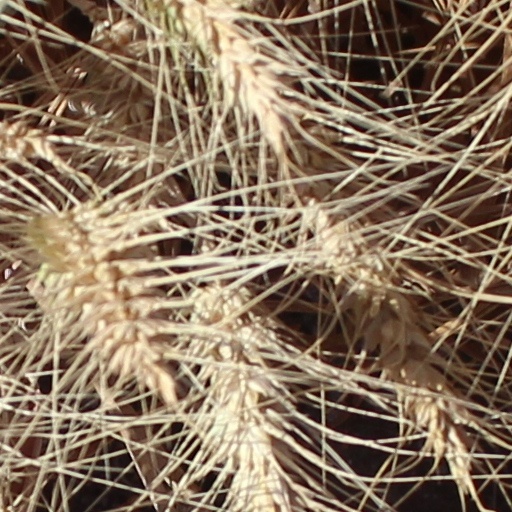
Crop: wheat